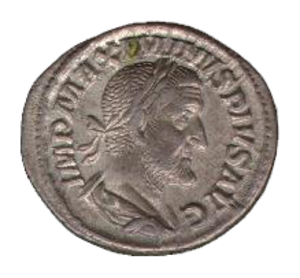
Denier impérial romain en argent de Maximin (235-238).
L'histoire de la monnaie. commence avec le commerce et les transactions, et ne saurait être réduite dans sa matérialité aux objets que sont la pièce de monnaie ou le support papier. Elle est une condition essentielle de l'activité économique. Son histoire n'est pas dissociable de l'évolution des pratiques des agents économiques comme de celles de ses formes concrètes : soit depuis l'invention des pratiques et formes primitives de la préhistoire jusqu'aux pratiques et formes les plus avancées de l'époque contemporaine, conséquence d'un lent processus de dématérialisation.
L’économie sous la Rome antique s'est fortement développée à partir du IIᵉ siècle av. J.-C. en même temps que l'expansion territoriale. Cette croissance est due à plusieurs facteurs : d'une part la maîtrise d'un certain nombre de techniques et d'autre part les butins de guerre, les recettes d'imposition, et la main d'œuvre gratuite que constituent les esclaves. Rome a contrôlé de vastes territoires naturels et de grandes ressources humaines sa puissance économique venait principalement du commerce et de l'agriculture. L'effondrement du système financier est une des raisons estimées du déclin de l'Empire romain d'Occident.